Conversion of non-Islamic places of worship into mosques

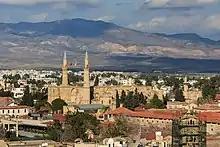
The Selimiye Mosque was the largest and oldest surviving Gothic church in Cyprus, which was possibly constructed on the site of an earlier Byzantine church.

Following the Ottoman conquest of Anatolia, virtually all of the churches of Istanbul were converted into mosques except the Church of Saint Mary of the Mongols.